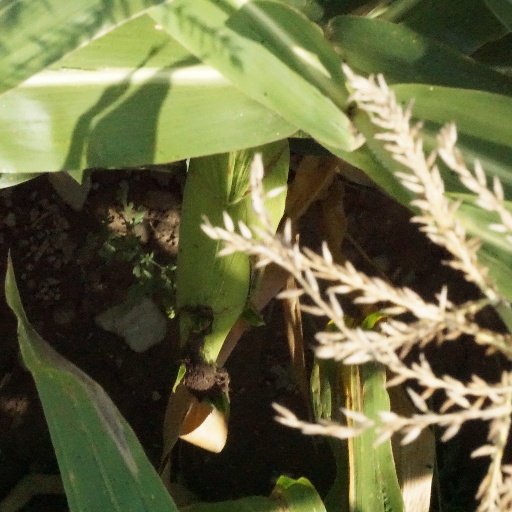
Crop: maize; corn